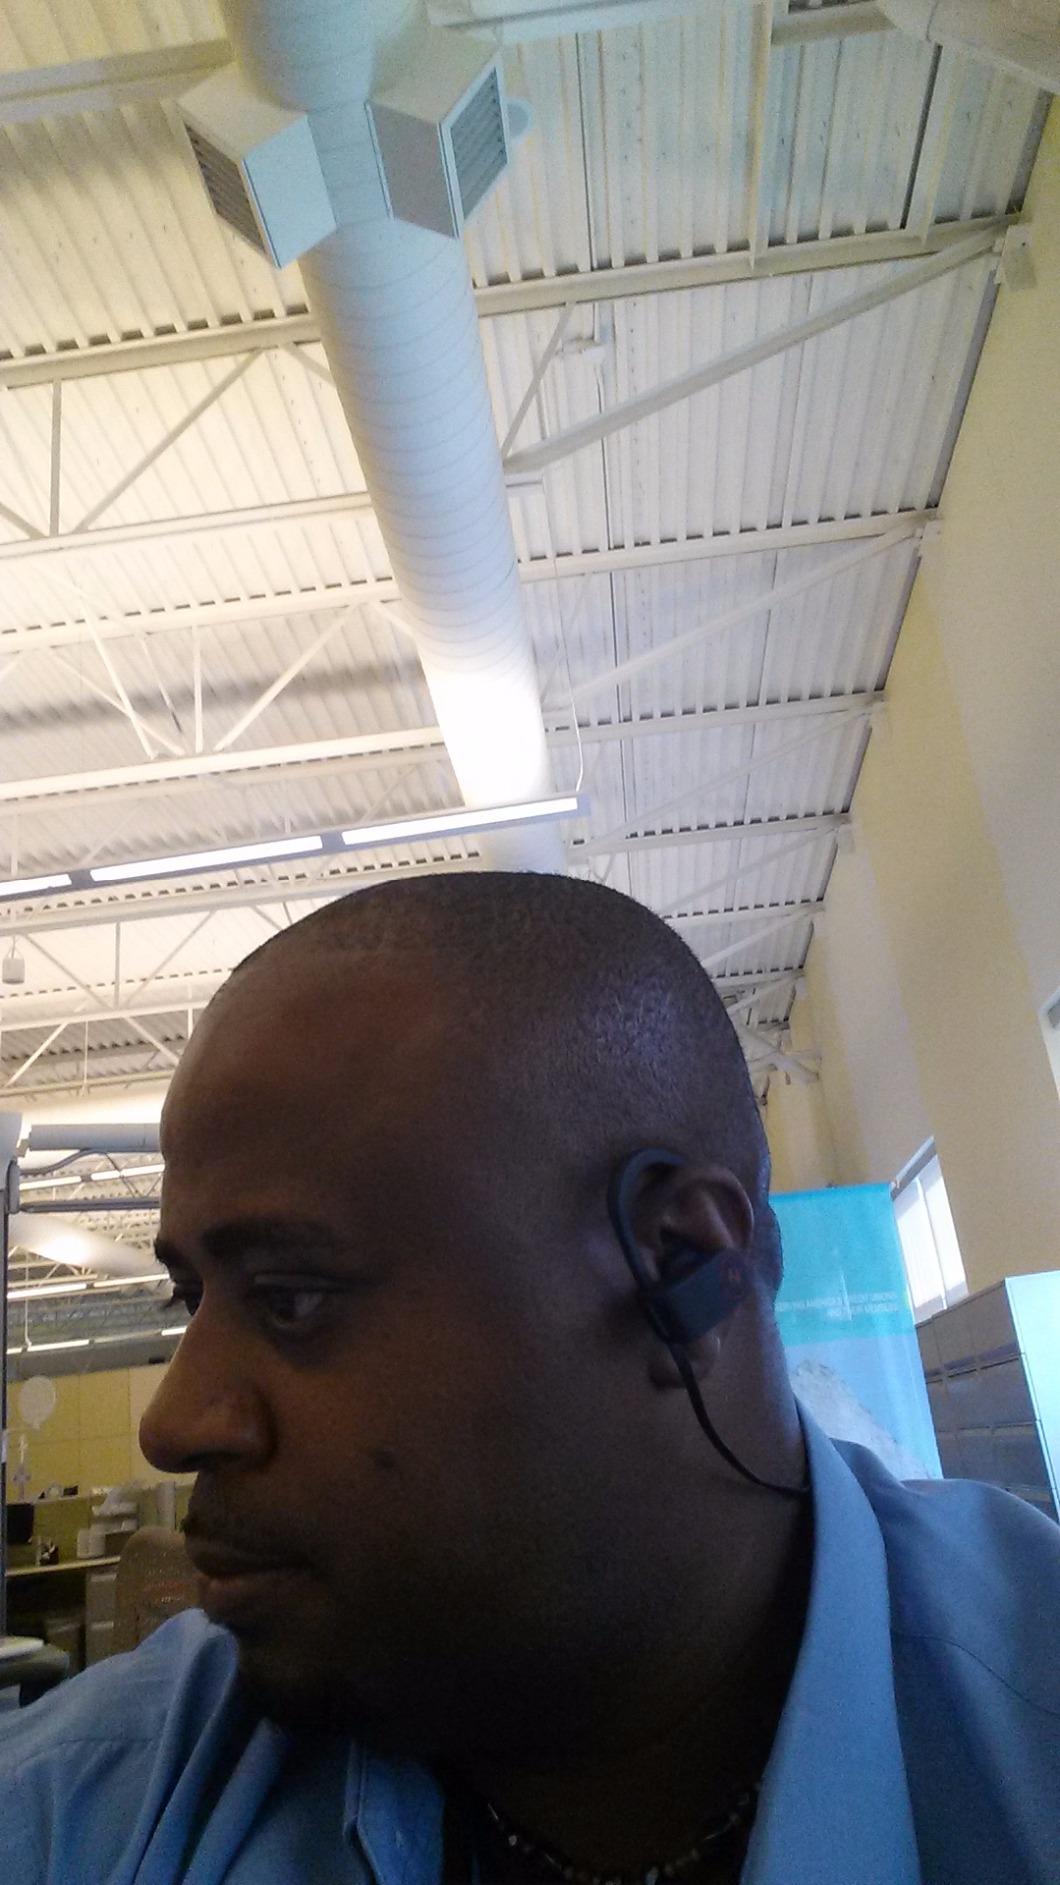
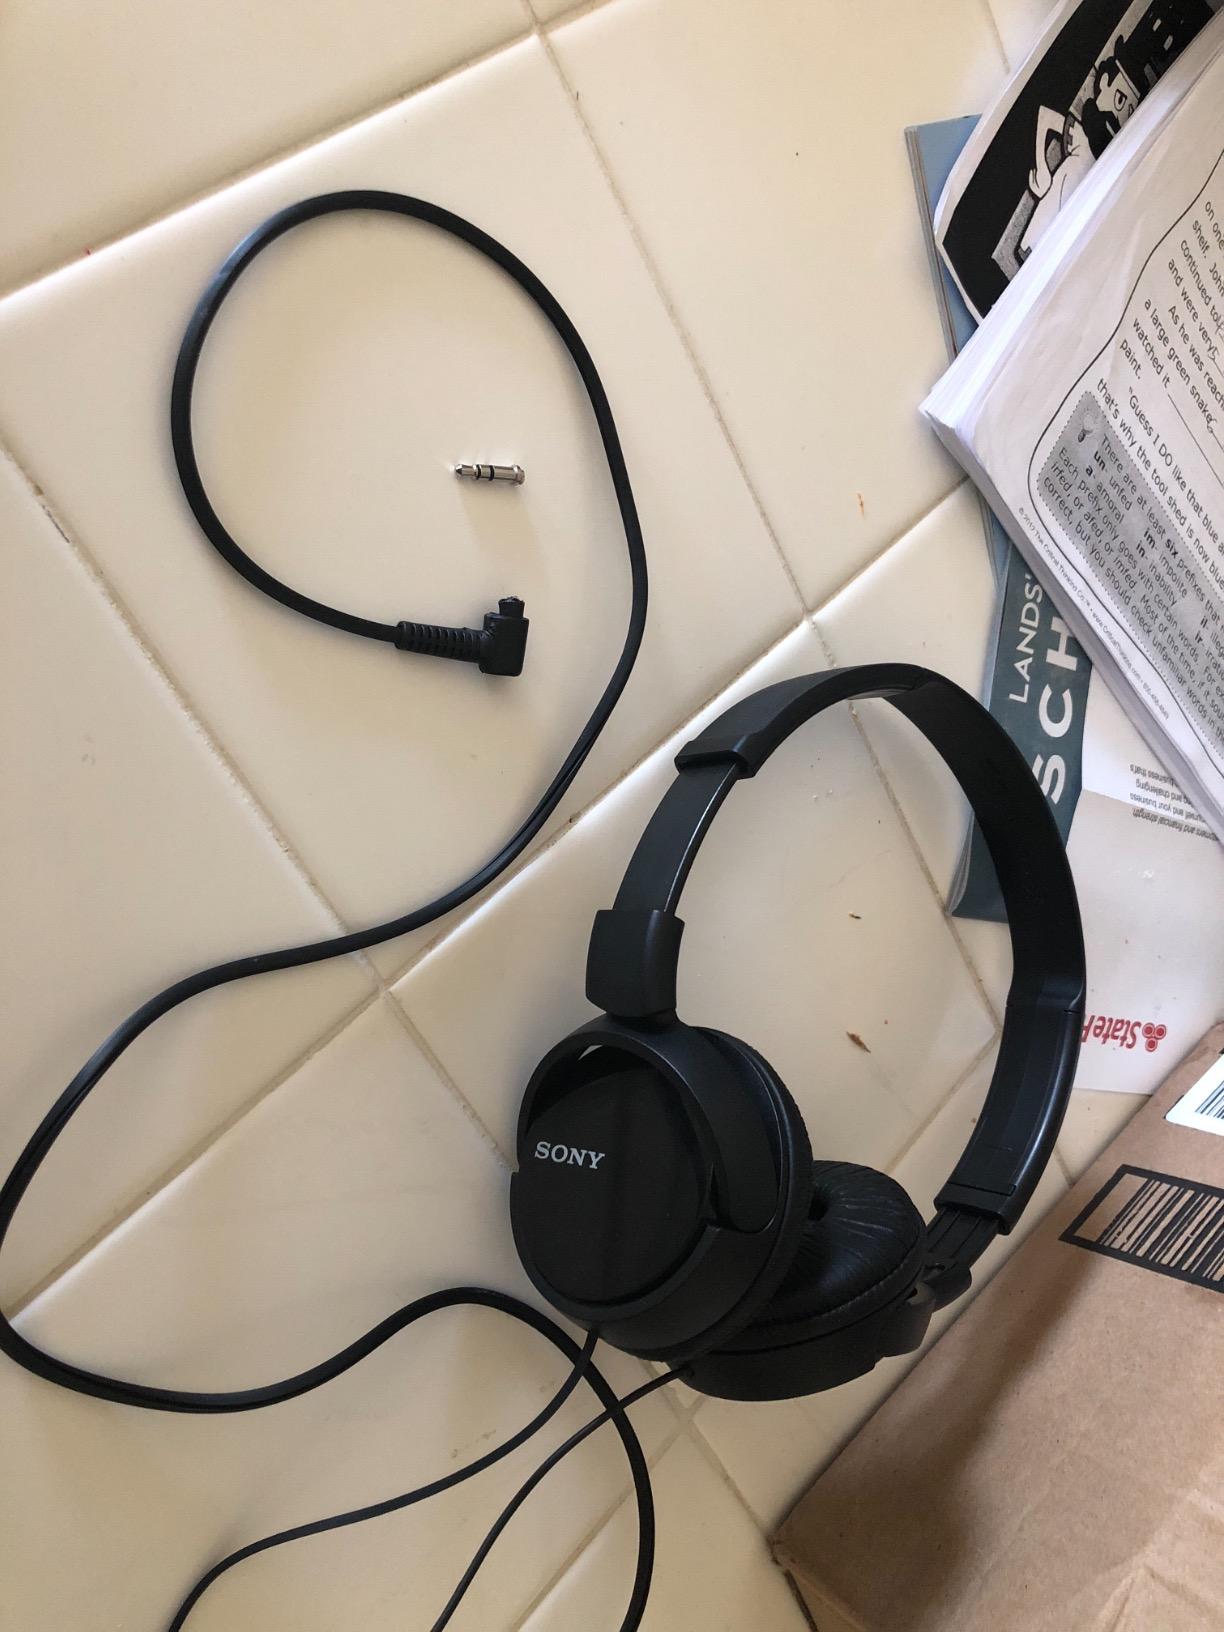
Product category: headphones
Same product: no